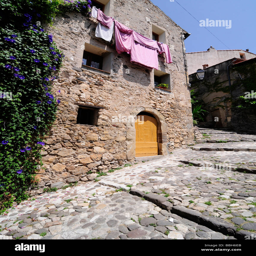
inside the village of person , a small stone houses village typical